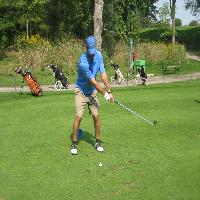
Weather: sun or clear